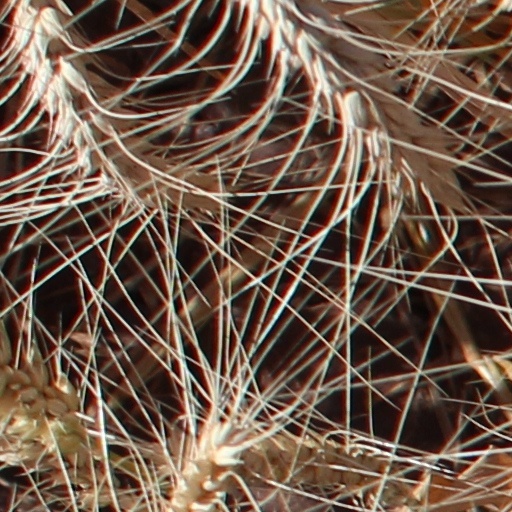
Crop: wheat